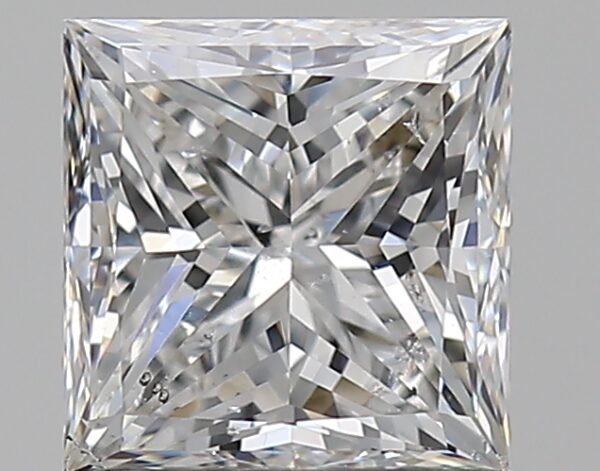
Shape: princess
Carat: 1.01
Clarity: SI1
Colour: F
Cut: VG
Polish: EX
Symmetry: VG
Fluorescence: N
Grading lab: GIA
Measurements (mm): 5.39 x 5.29 x 3.93